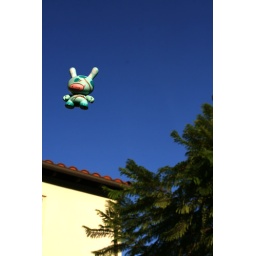
Adventures of Dunny flying in the sky